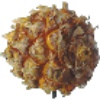
Label: Pineapple Mini 1